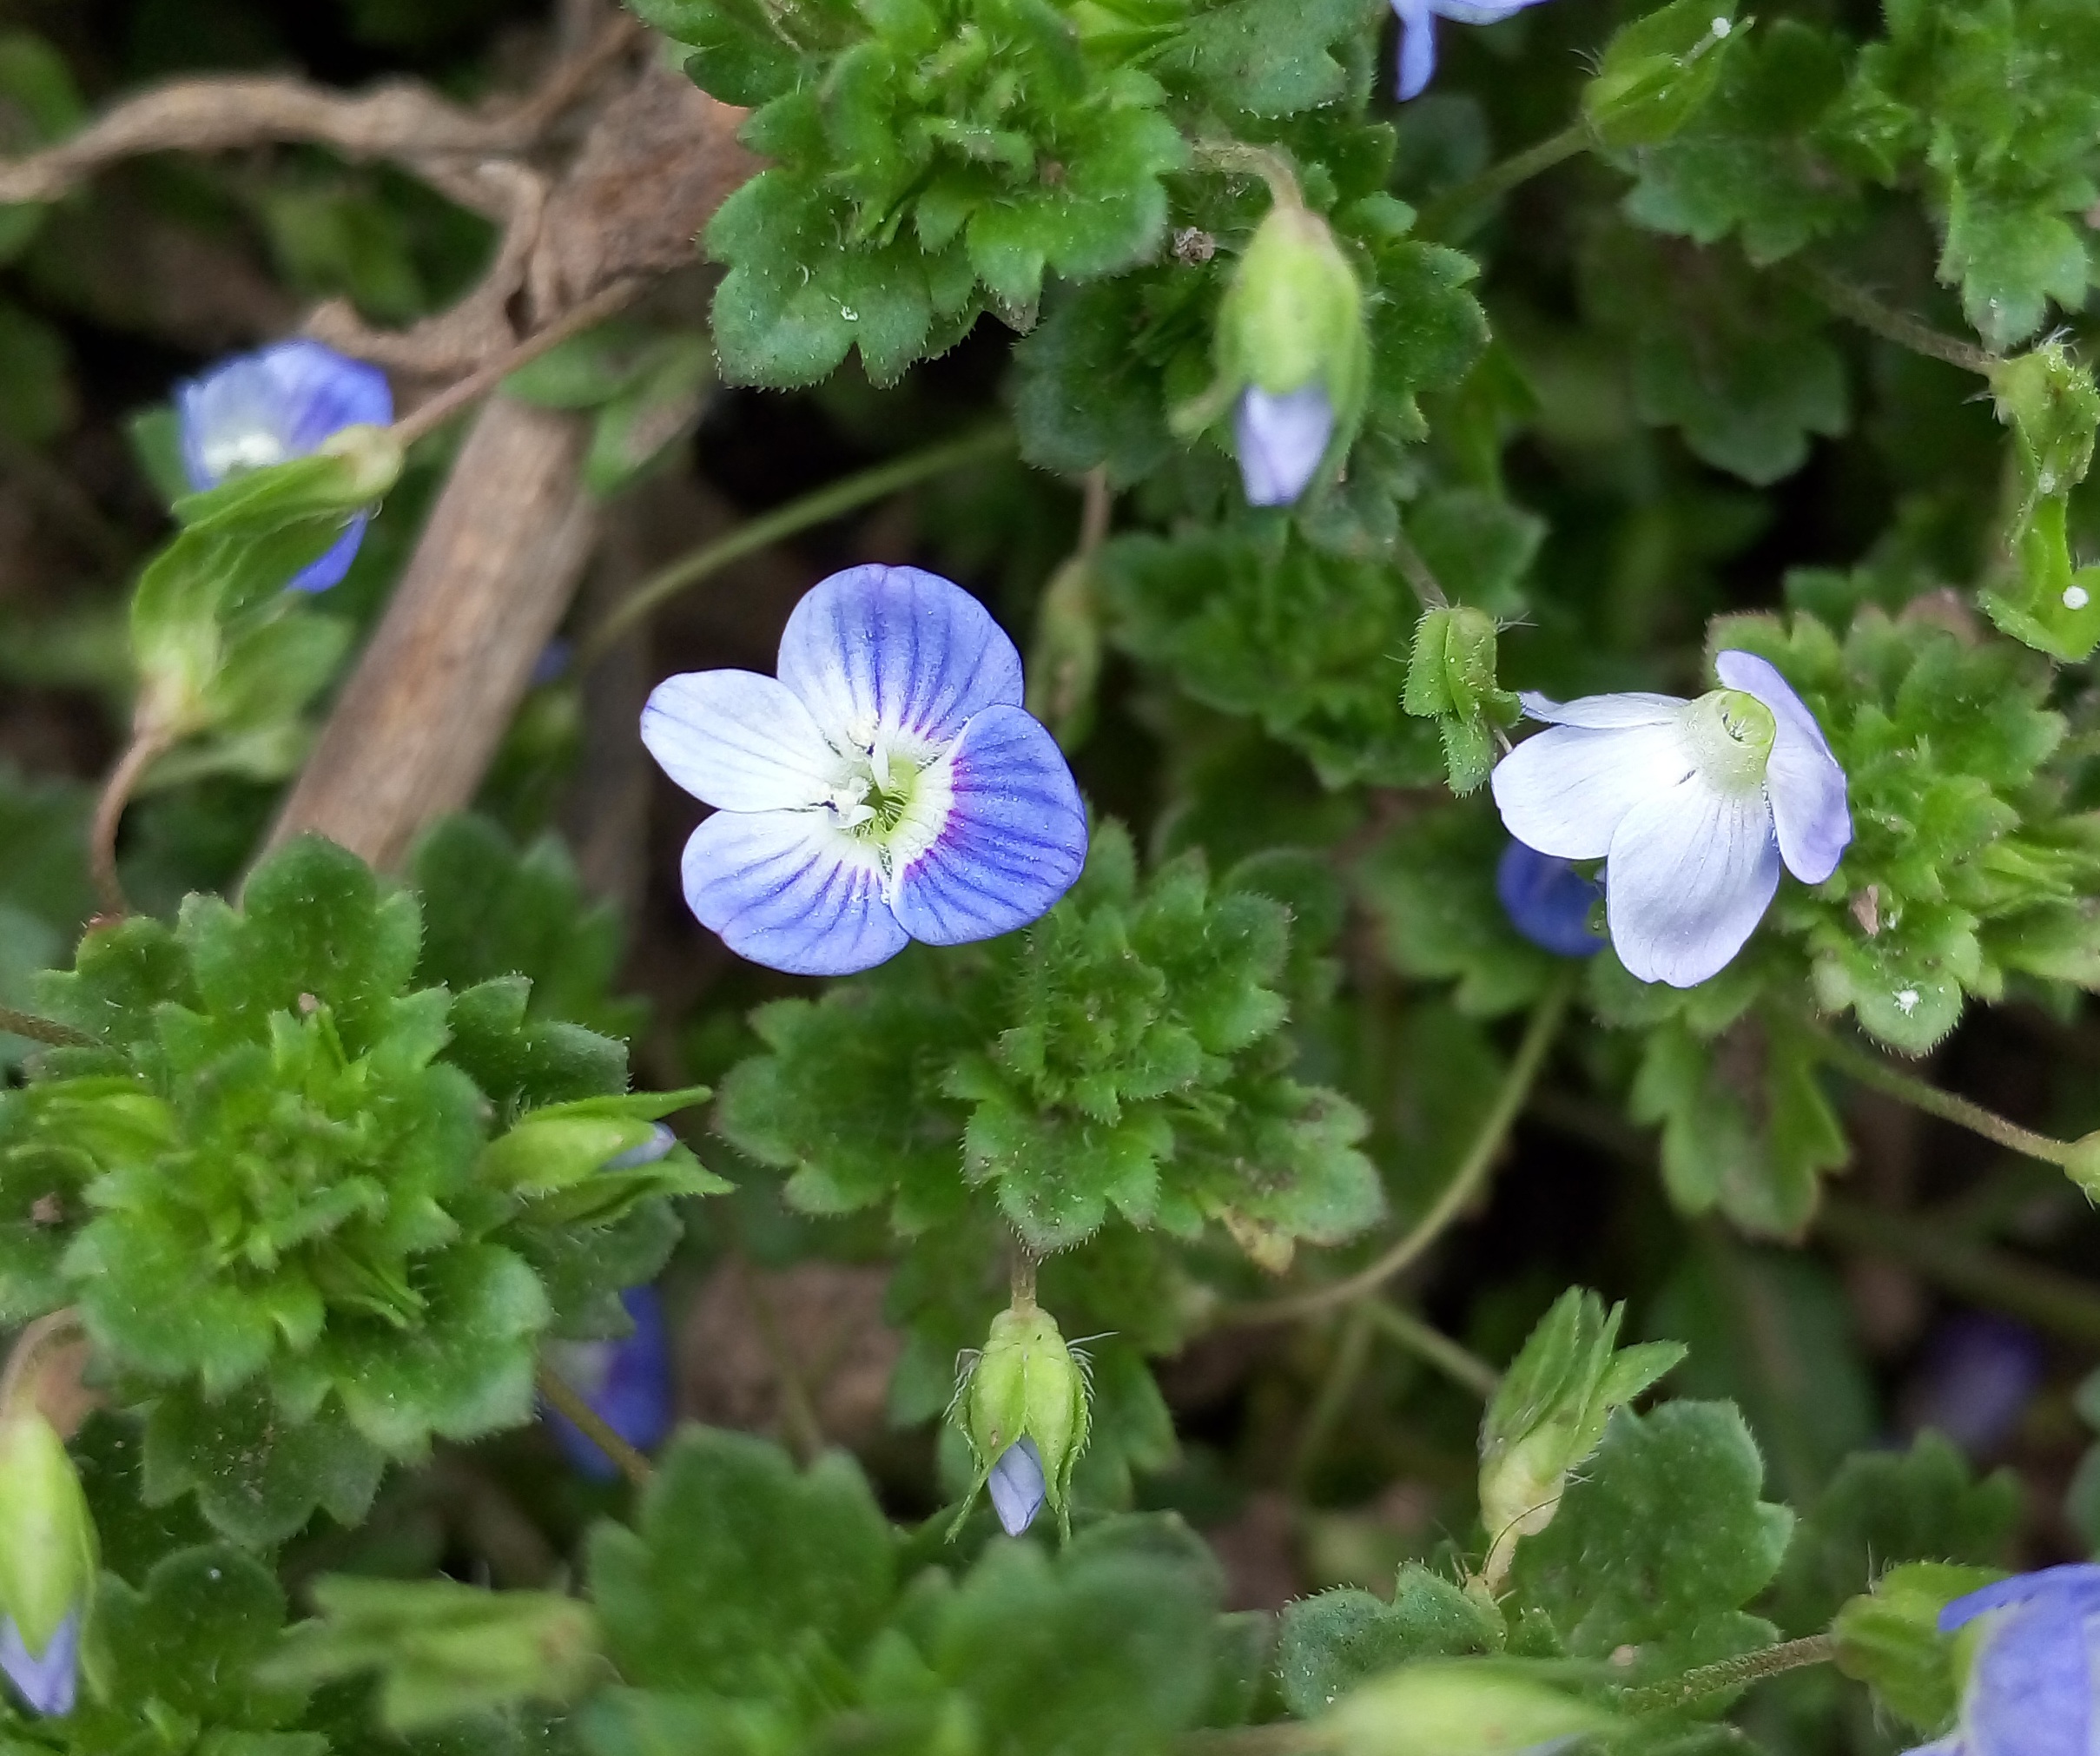
plant, flower, herb, flora, wildflower, wild flowers, geranium, small fresh, viola, flowering plant, annual plant, blue and purple, land plant, violet family, geraniales, glechoma hederacea